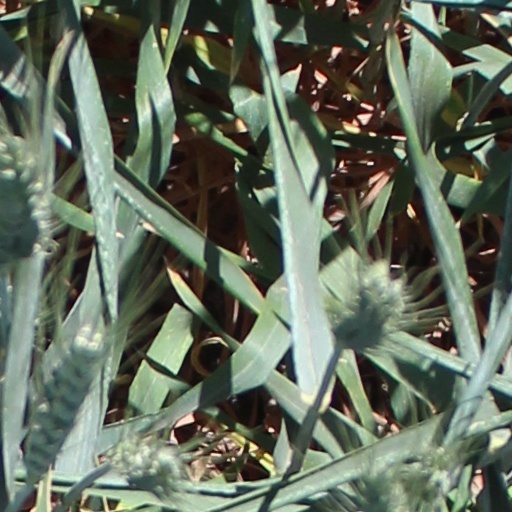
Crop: wheat